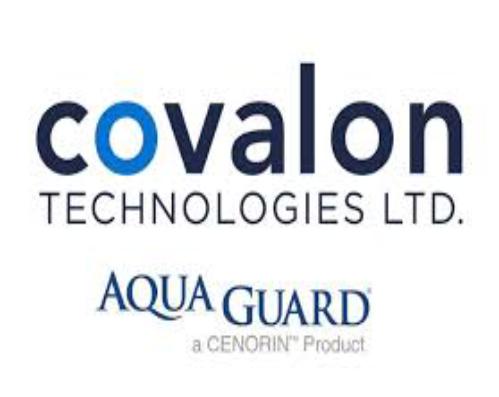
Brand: Aqua Guard
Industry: Others